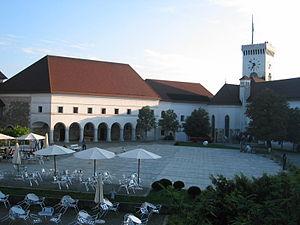
Le château de Ljubljana est un château situé au sommet de la colline du centre-ville de Ljubljana en Slovénie.